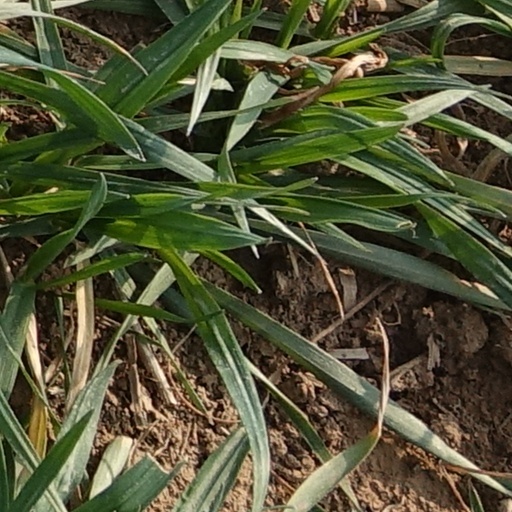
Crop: wheat